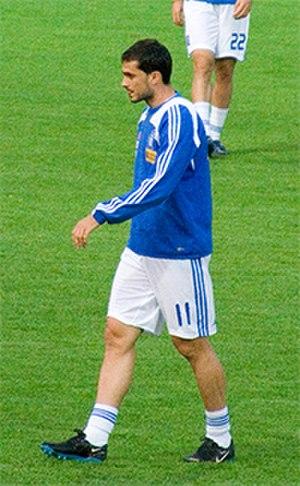
Loukás Výntra est un footballeur international grec né le 5 février 1981 à Město Albrechtice en République tchèque. Il évolue au poste de défenseur au PAS Lamía. Il possède également la nationalité tchèque de par son père.